Adam Helmer

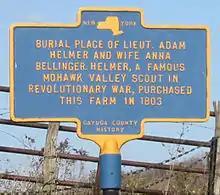
Marker at the burial site of Helmer and his wife on the north side of Cottle Road in the Town of Brutus, New York. Their grave stones were moved to the Weedsport Rural Cemetery.

Adam Frederick Helmer ( 1754 – April 9, 1830), also known as John Adam Frederick Helmer and Hans Adam Friedrich Helmer, was an American Revolutionary War soldier among those of the Mohawk Valley and surrounding regions of New York State. He was made nationally famous by Walter D. Edmonds' popular 1936 novel "Drums Along the Mohawk" with its depiction of "Adam Helmer's Run" of September 16, 1778, to warn the people of German Flatts of the approach of Joseph Brant and his company of Indians and Tories.